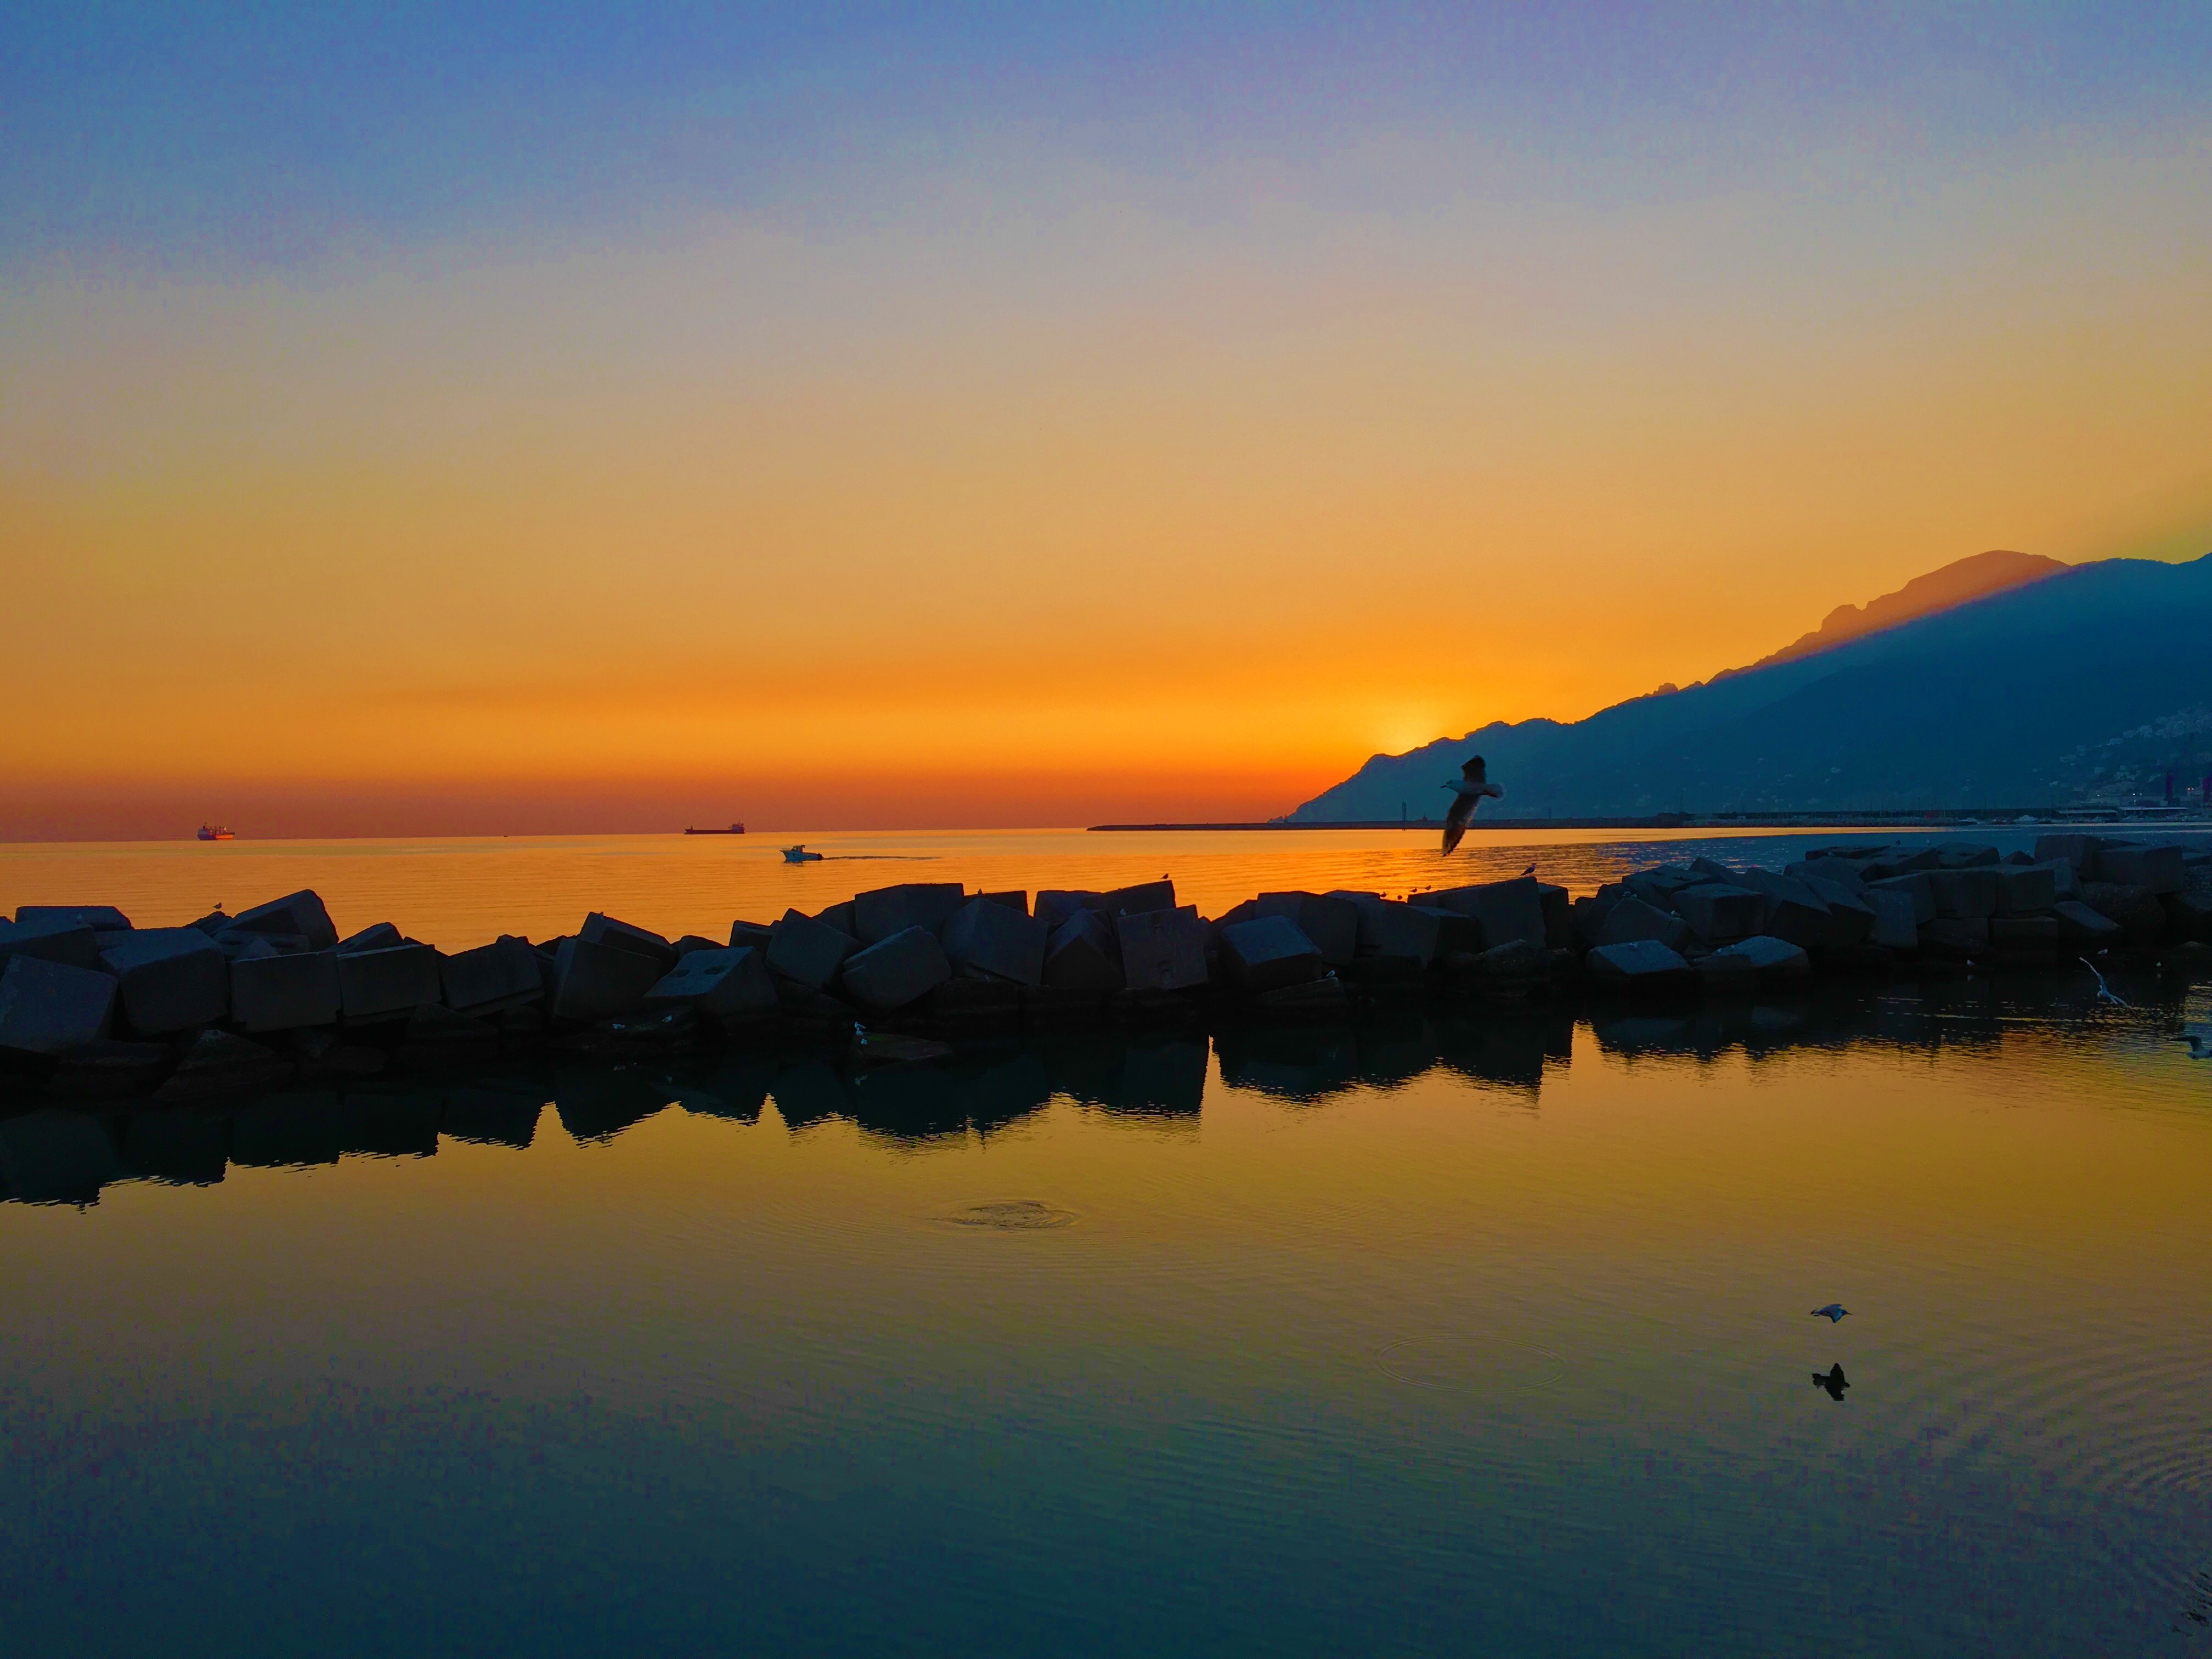
sea, horizon, sky, sunrise, sunset, sunlight, morning, lake, dawn, dusk, evening, reflection, loch, afterglow, atmospheric phenomenon, red sky at morning